In Which We Meet Mr. Jones

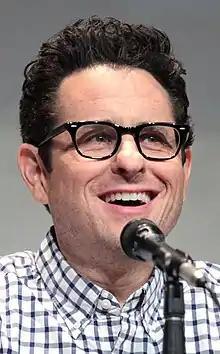
J. J. Abrams "(pictured)" co-wrote the episode with Jeff Pinkner.

Co-creator J. J. Abrams and executive producer Jeff Pinkner wrote the episode, and Brad Anderson directed it. Pinkner has stated that the first six episodes of season one served as a prologue, and that the following episodes, beginning with "In Which We Meet Mr. Jones", would be the "next chapter" in the story. Pinkner further described the episode as "foundational," as it will set up "a lot of things will be set up which will come to pay off over the next several weeks".